Marc Birkigt

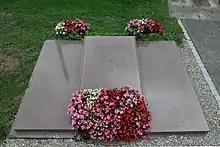
The tomb of Marc and Eugénie Birkigt in Versoix Geneva, Switzerland

Marc Birkigt married Eugénie Brachet in Geneva on November 23, 1901. From their union were born Louis in 1903 and Yvonne in 1905.